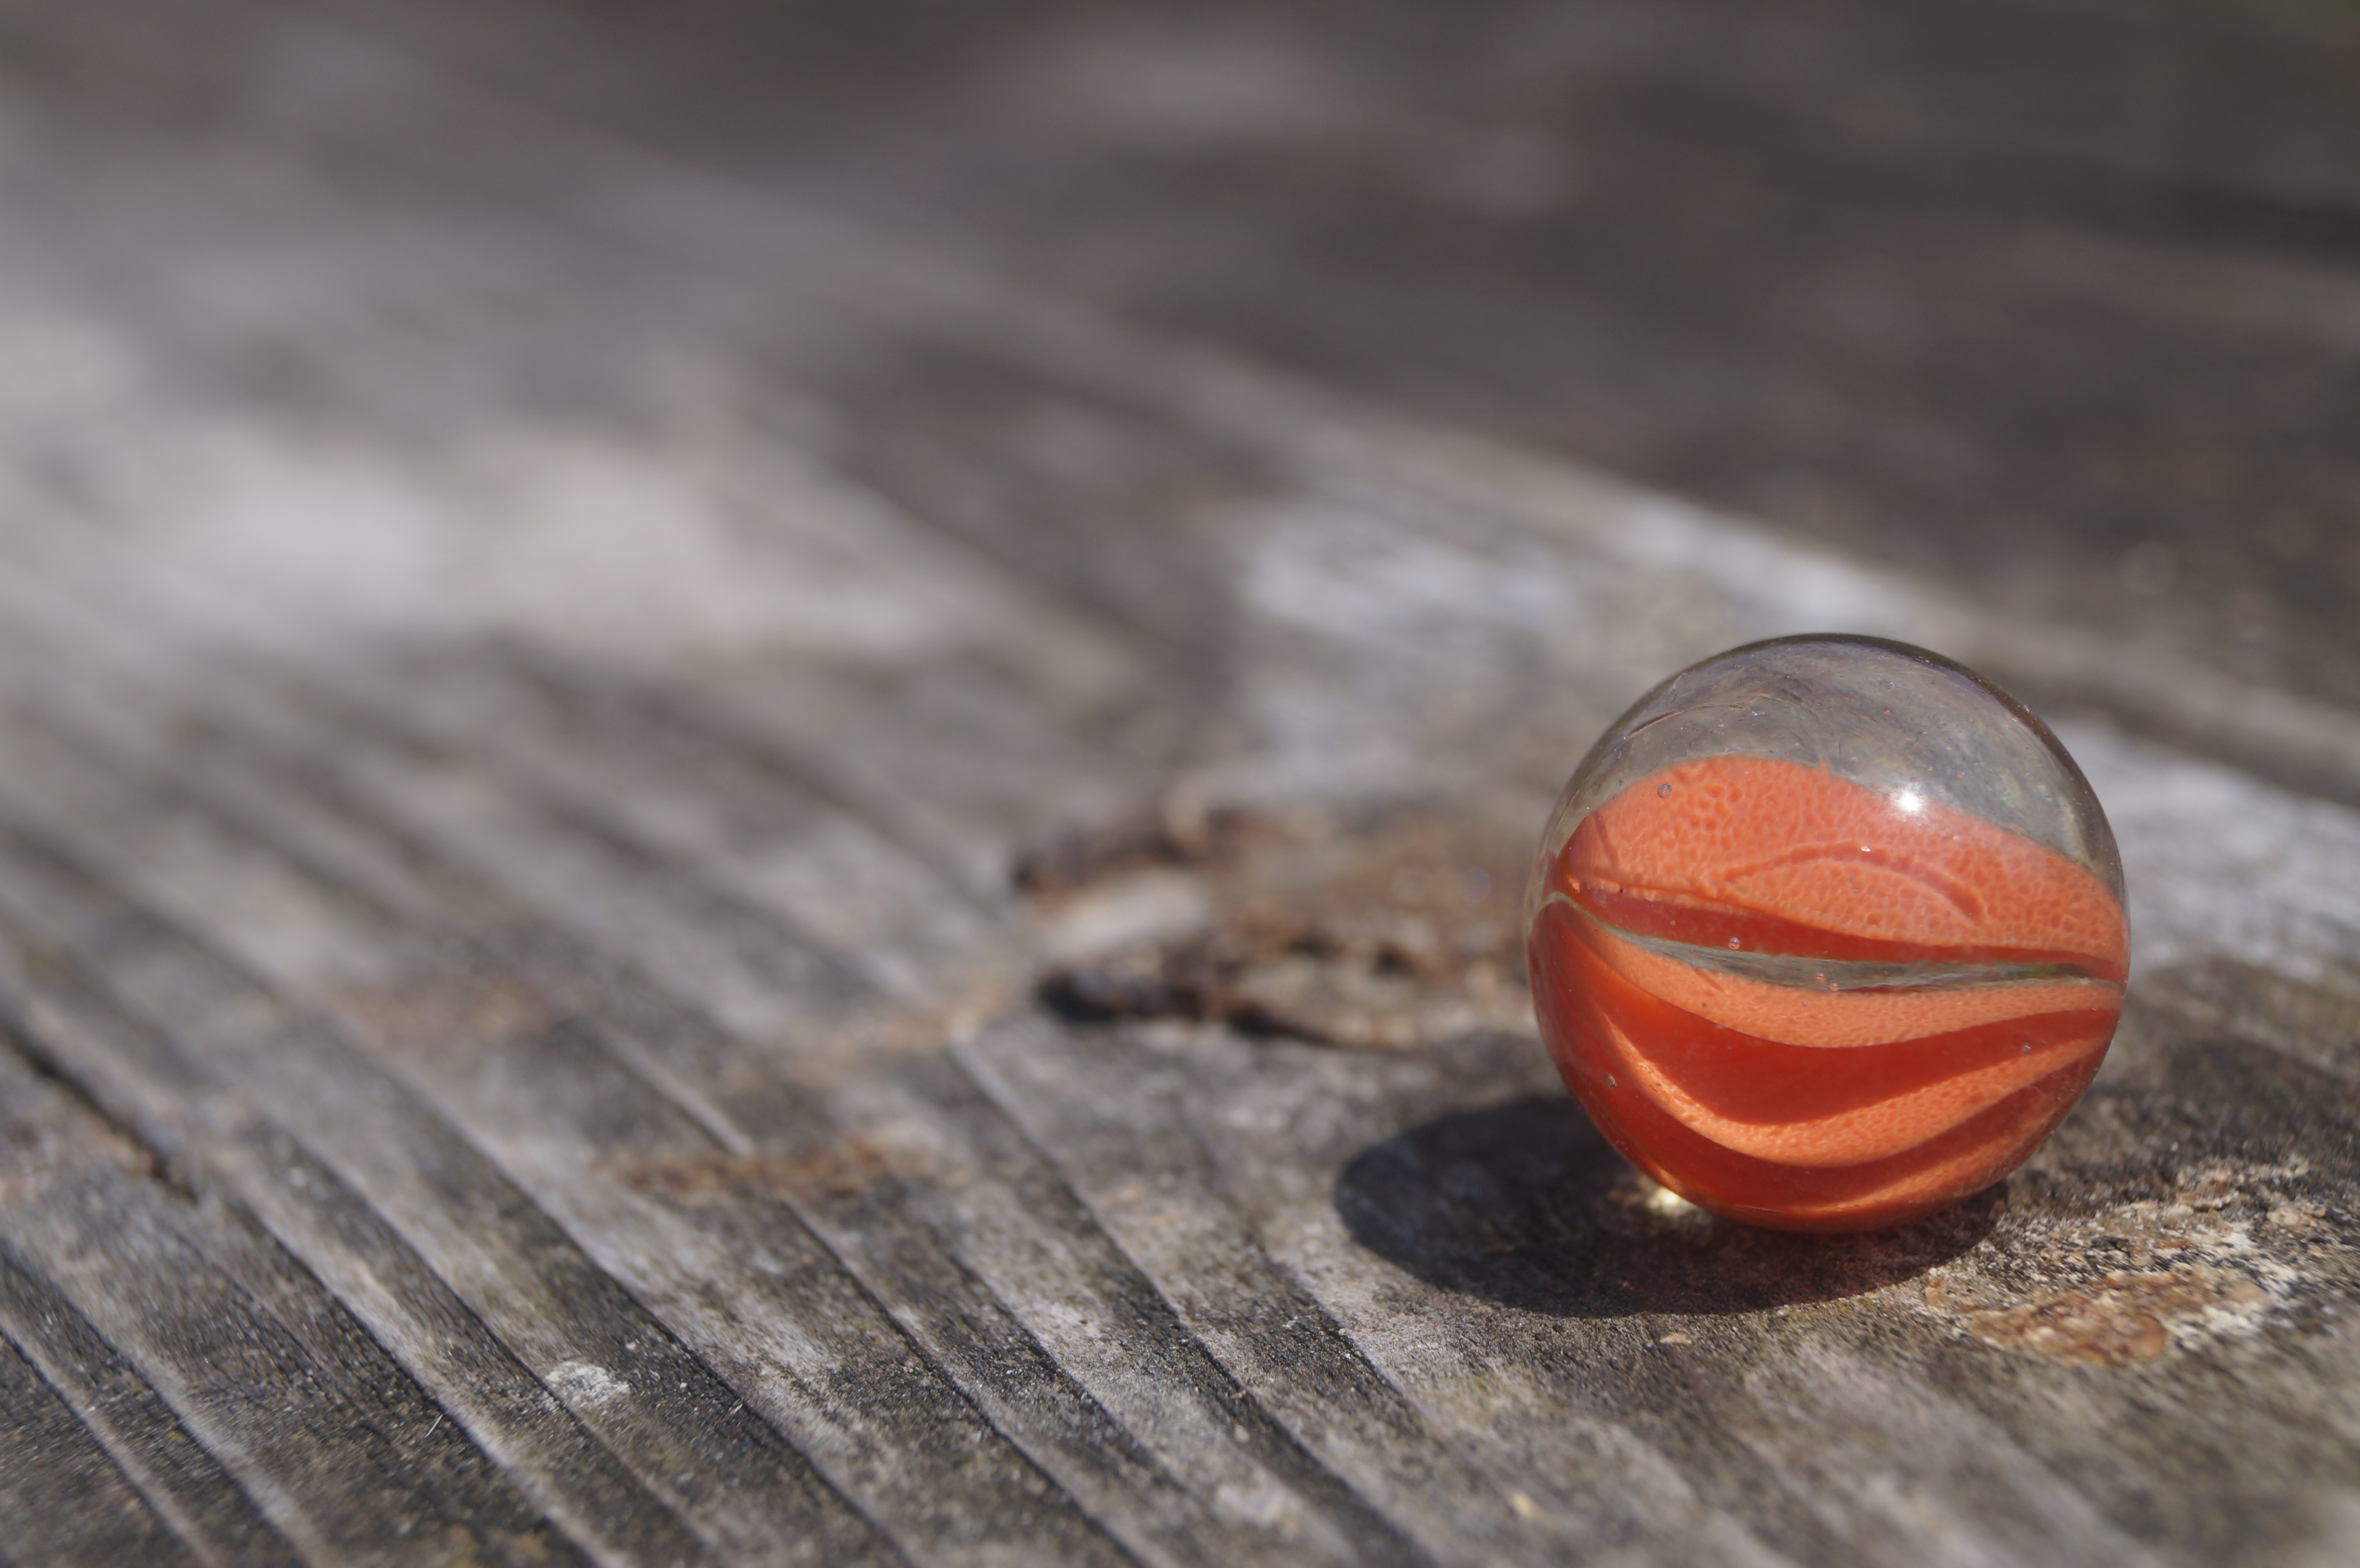
hand, glass, colorful, close up, roll, marbles, marble, shape, glass ball, macro photography, about, glass marbles